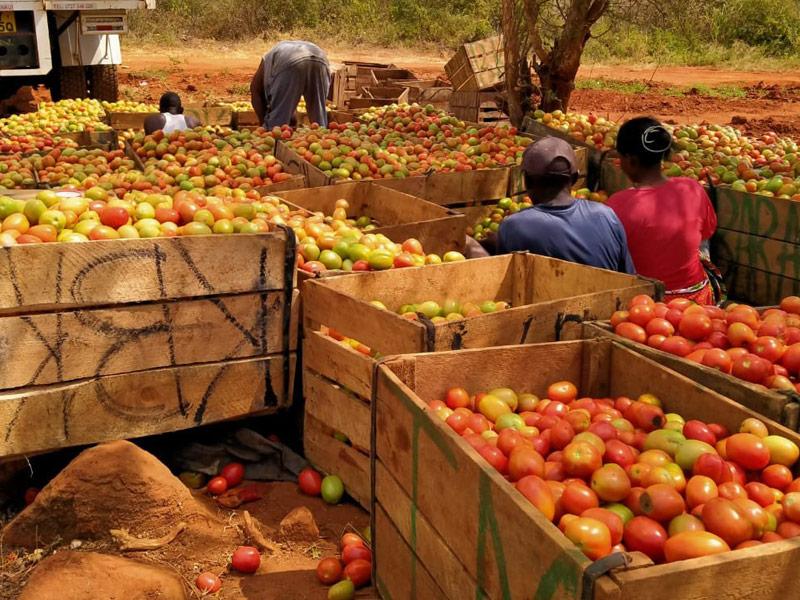
Jopo la watu walipo katika eneo lililozungukwa na uoto wa asili, ikijumuisha vichaka pamoja na miti katika eneo lenye mkusanyiko wa vyombo vilivyotengenezwa kwa mbao, ili kuhifadhi mazao ya biashara aina ya nyanya ikiashiria kuwa ni eneo linalotumika kwa ajili ya maandalizi ya bidhaa hizo.